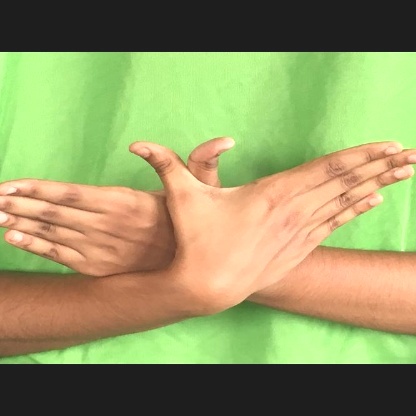
Mudra: Garuda